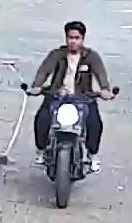
person-with-helmet: 0
person-without-helmet: 1